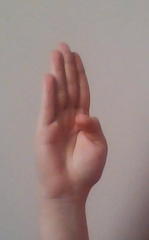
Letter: kaaf